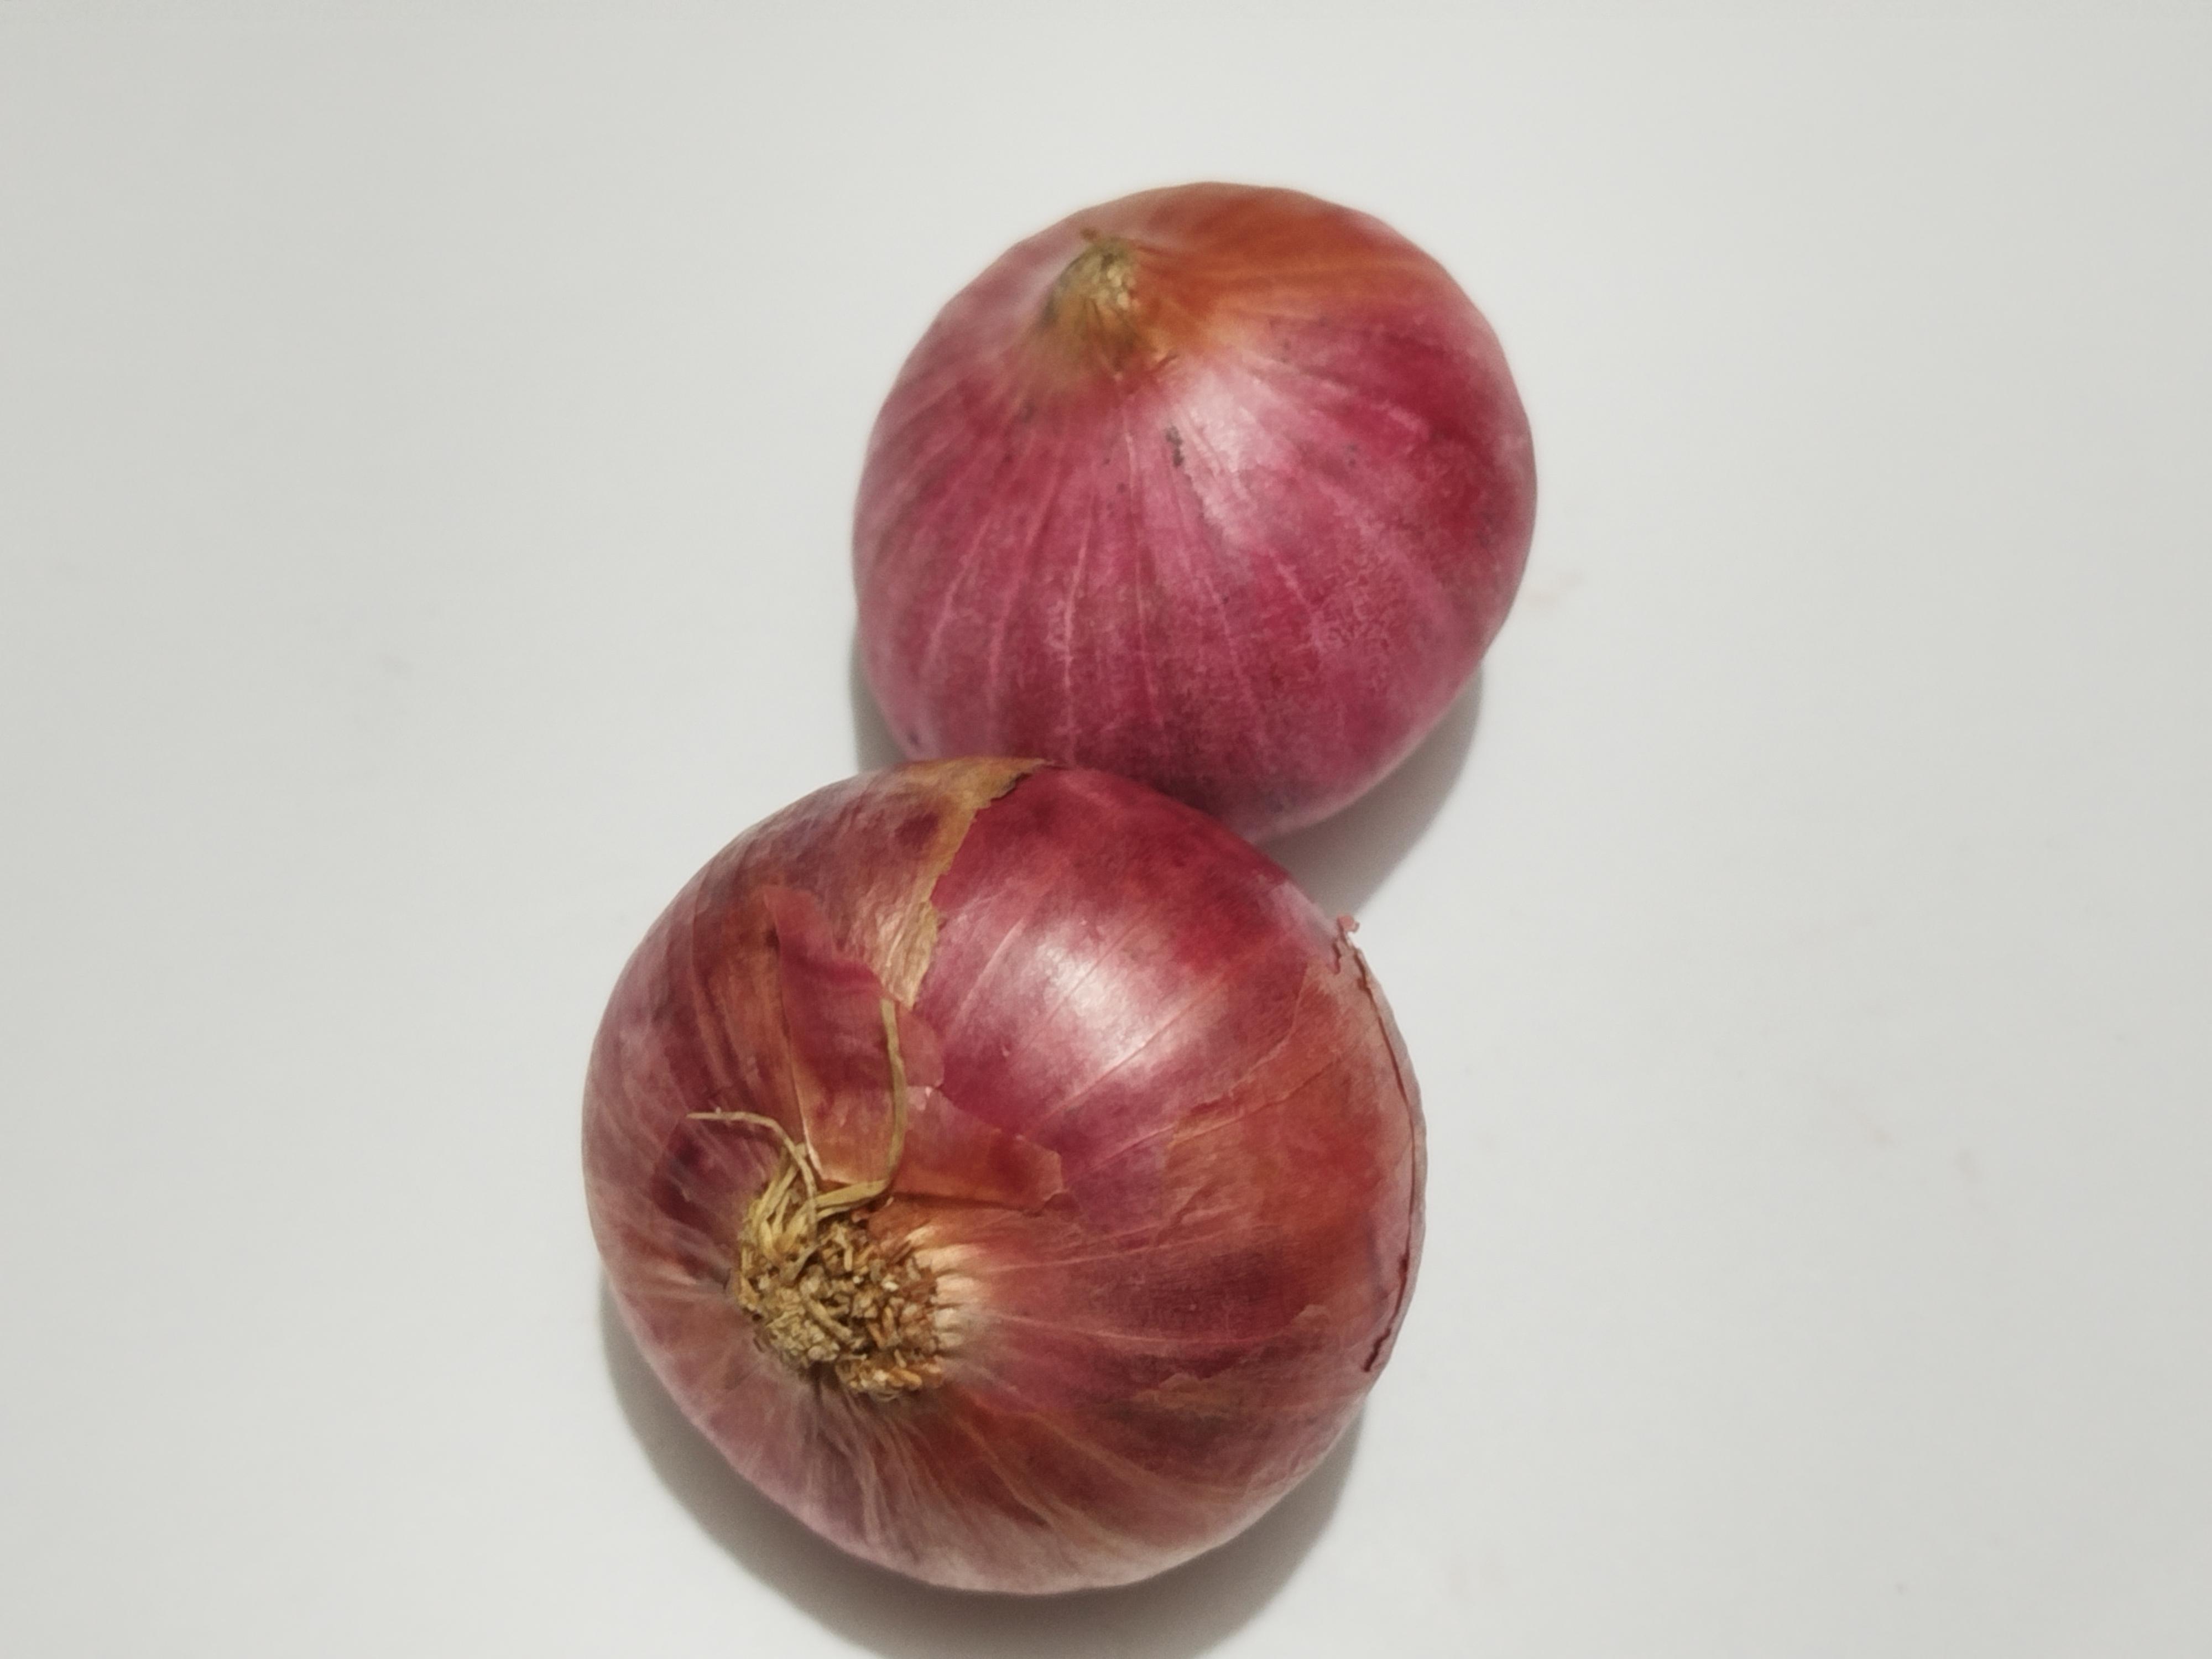
Label: Onion